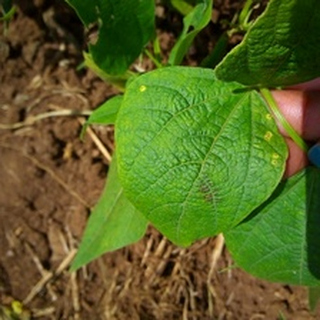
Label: bean_rust